Fort William Historical Park

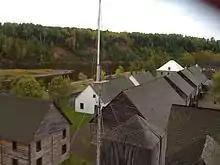
A view of the fort from the lookout post.

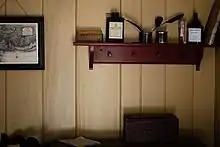
A typical room at Fort William Historical Park.

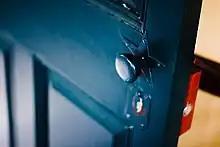
A star-shaped door handle.

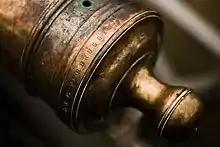
One of the cannons near the main entrance to the park. The inscription reads I. & P. VERBRUGGEN.

Fort William Historical Park (formerly known as Old Fort William) is a Canadian historical site located in Thunder Bay, Ontario, that contains a reconstruction of the Fort William fur trade post as it existed in 1815. It officially opened on July 3, 1973.